Pater Familias (film)

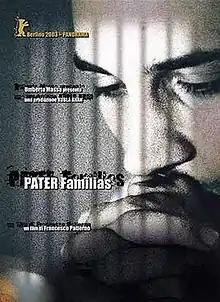

Pater Familias is a 2003 Italian crime-drama film written and directed by Francesco Patierno. It is based on the novel with the same name written by Massimo Cacciapuoti.